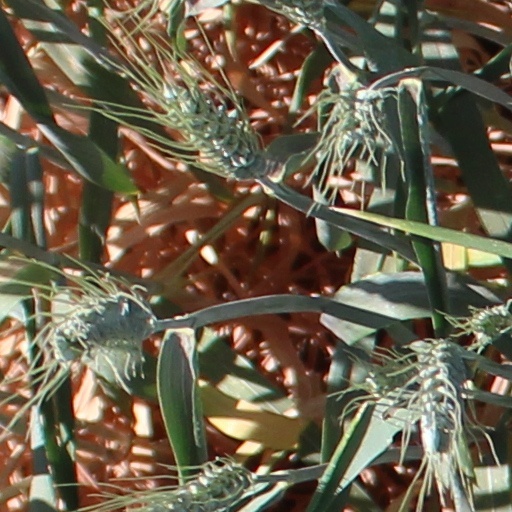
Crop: wheat